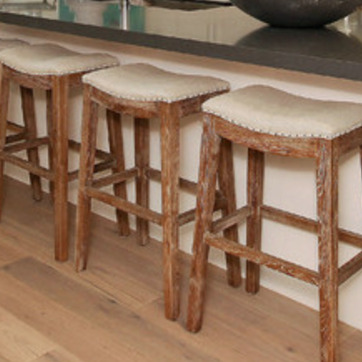
Material: wood